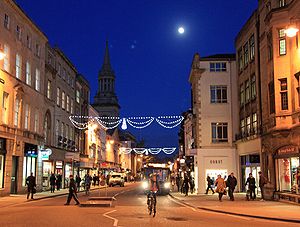
Oxford / Galleri
Oxford er en by i Storbritannien og grevskabshovedstad i Oxfordshire i regionen South East England. Byen, der er kendt for sit universitet med rødder i middelalderen, har en befolkning på 165.000 med 153.900 boende indenfor distriktgrænsen. Floderne Cherwell og Themsen løber gennem Oxford og mødes syd for bycentret. På cirka 16 kilometer omkring Oxford kaldes Themsen for Isis.